Czech Republic national football team

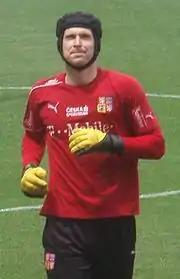
Petr Čech, the most capped player in the history of the Czech Republic with 124 caps

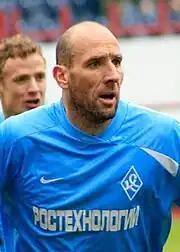
Jan Koller, the top scorer in the history of the Czech Republic with 55 goals

"As of 9 June 2025 after the match against Croatia".